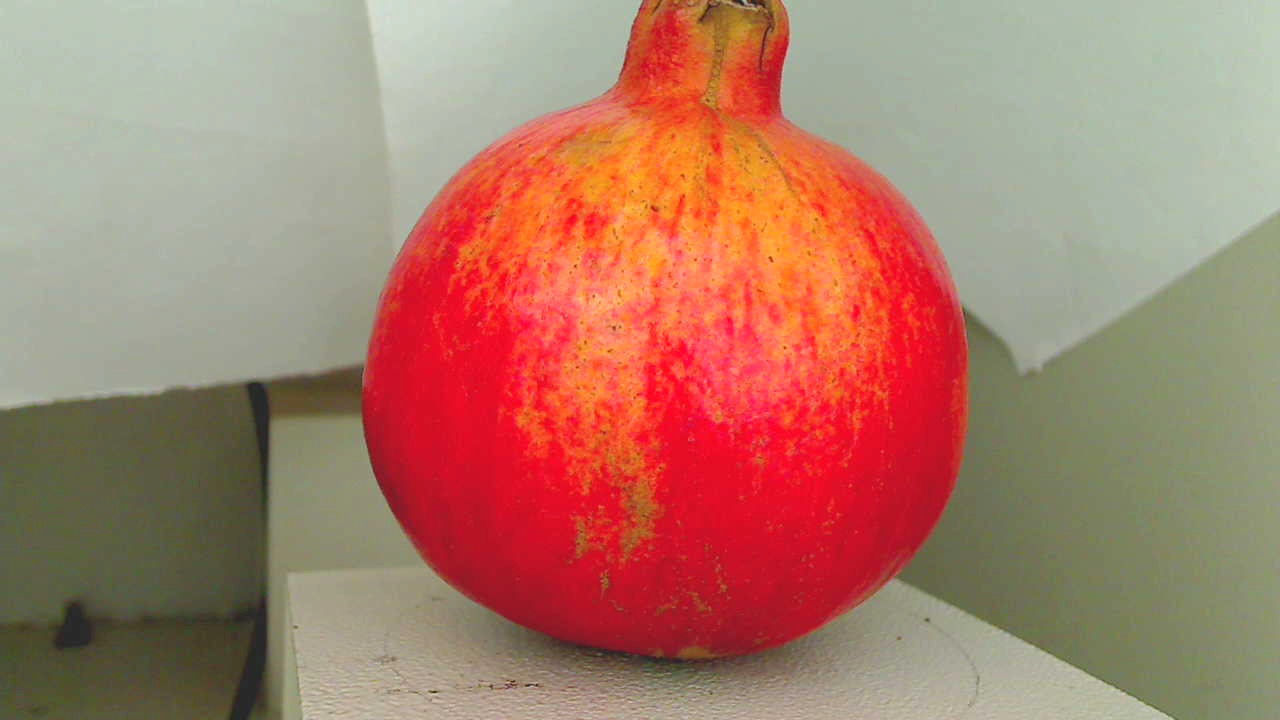
Grade: grade-2
Quality: quality-2